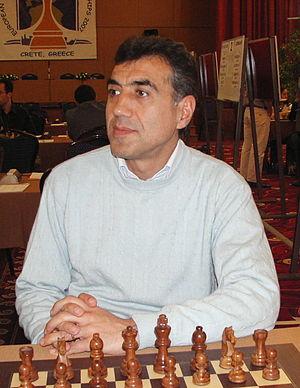
Smbat Gariginovitch Lputian, né le 14 février 1958 à Erevan en Arménie, est un grand maître arménien du jeu d'échecs.